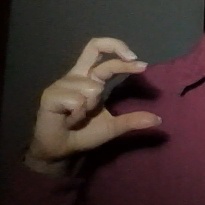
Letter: thal